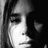
Emotion: neutral